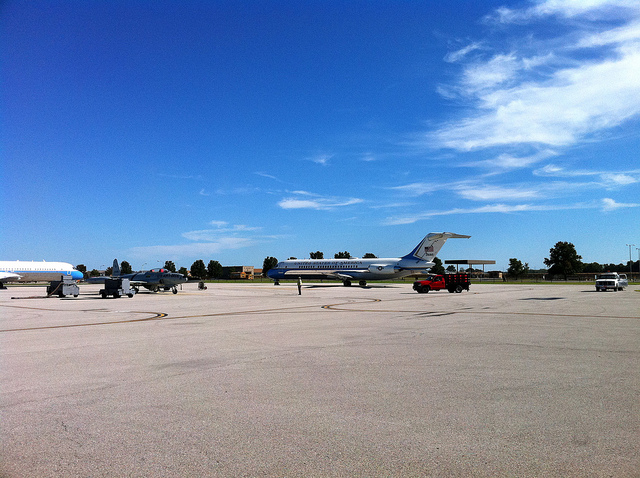
Several government aircraft parked at an airport with support vehicles.